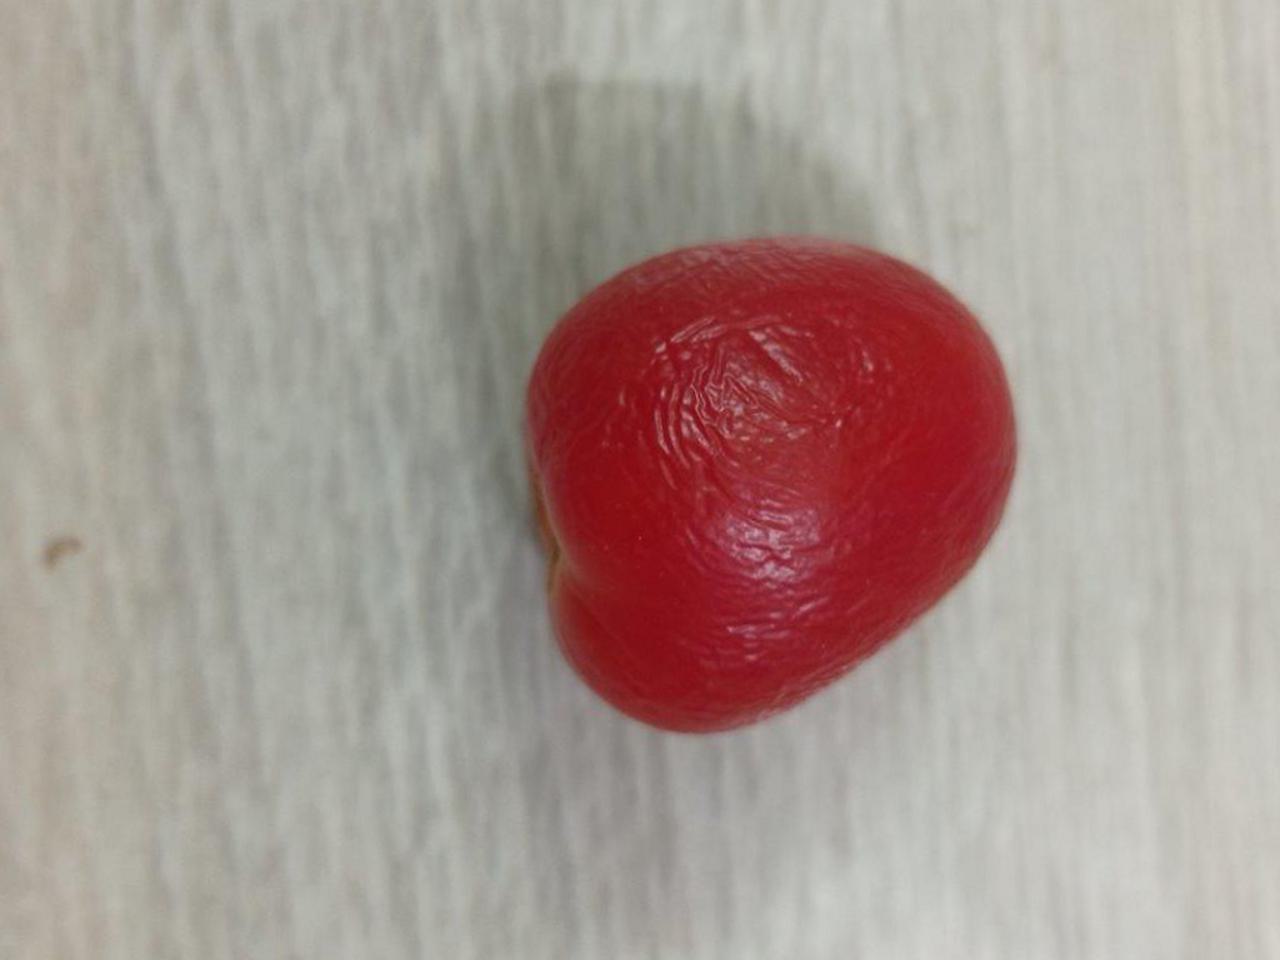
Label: Rotten